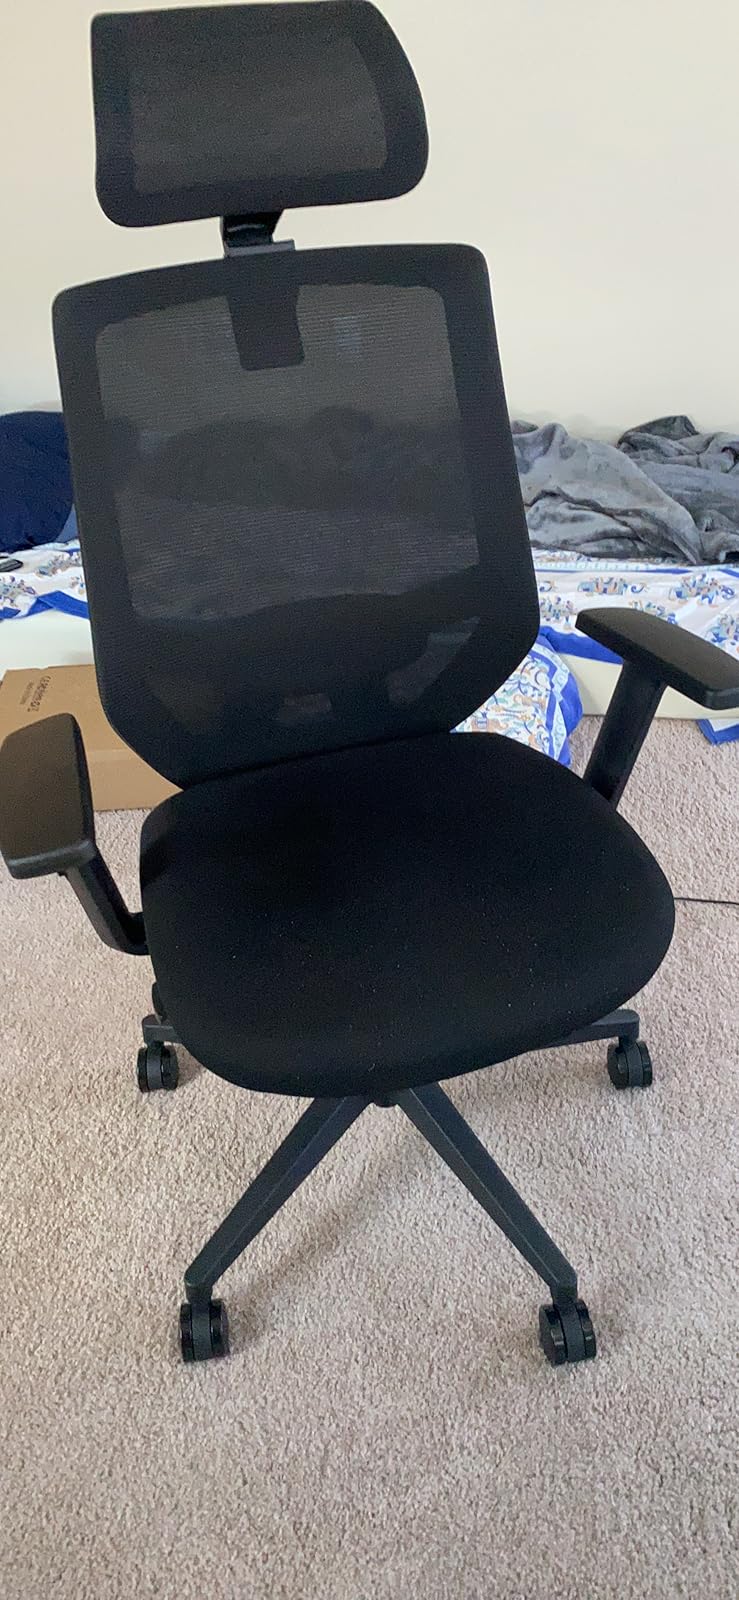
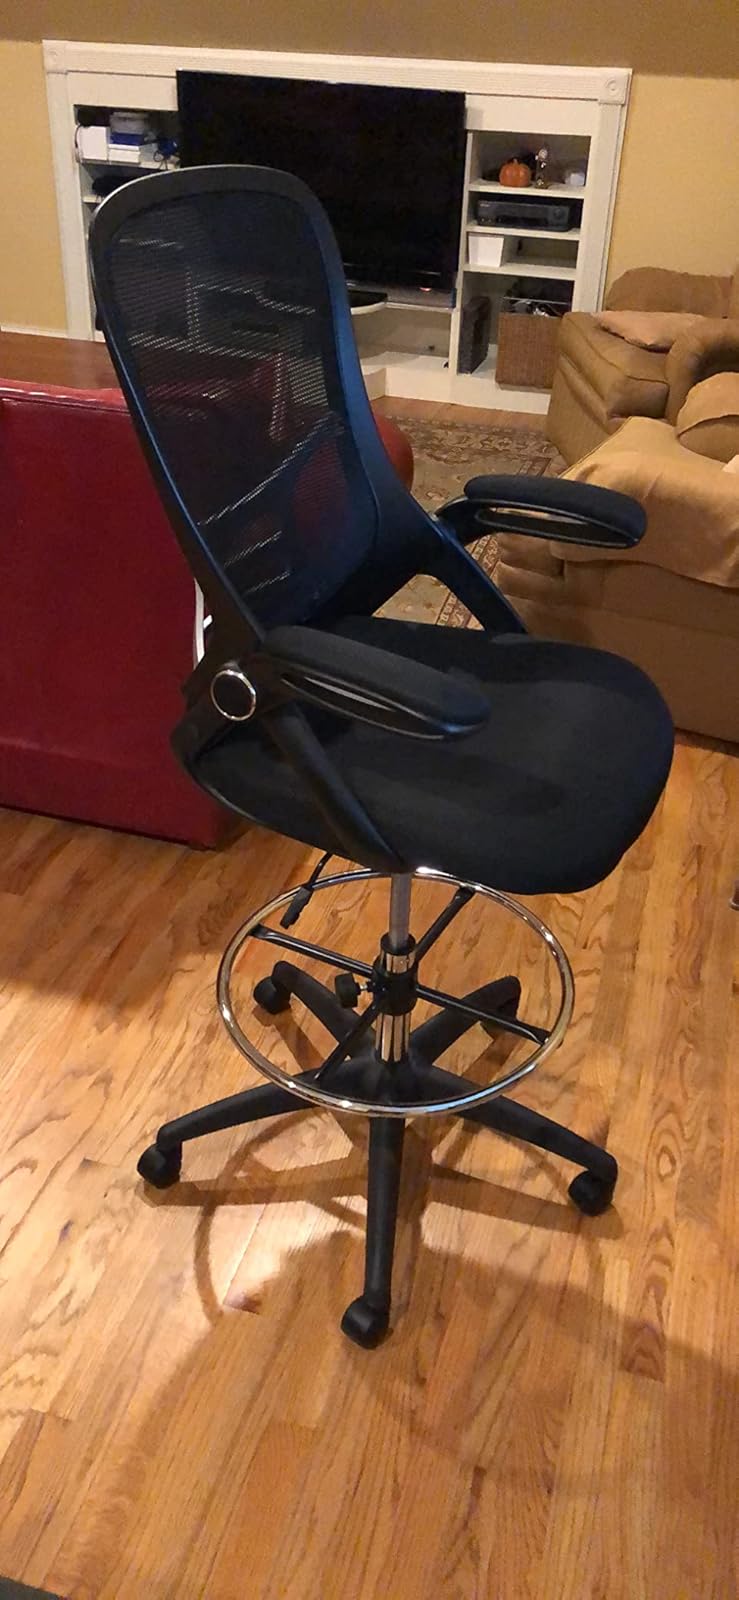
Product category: items_chair
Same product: no